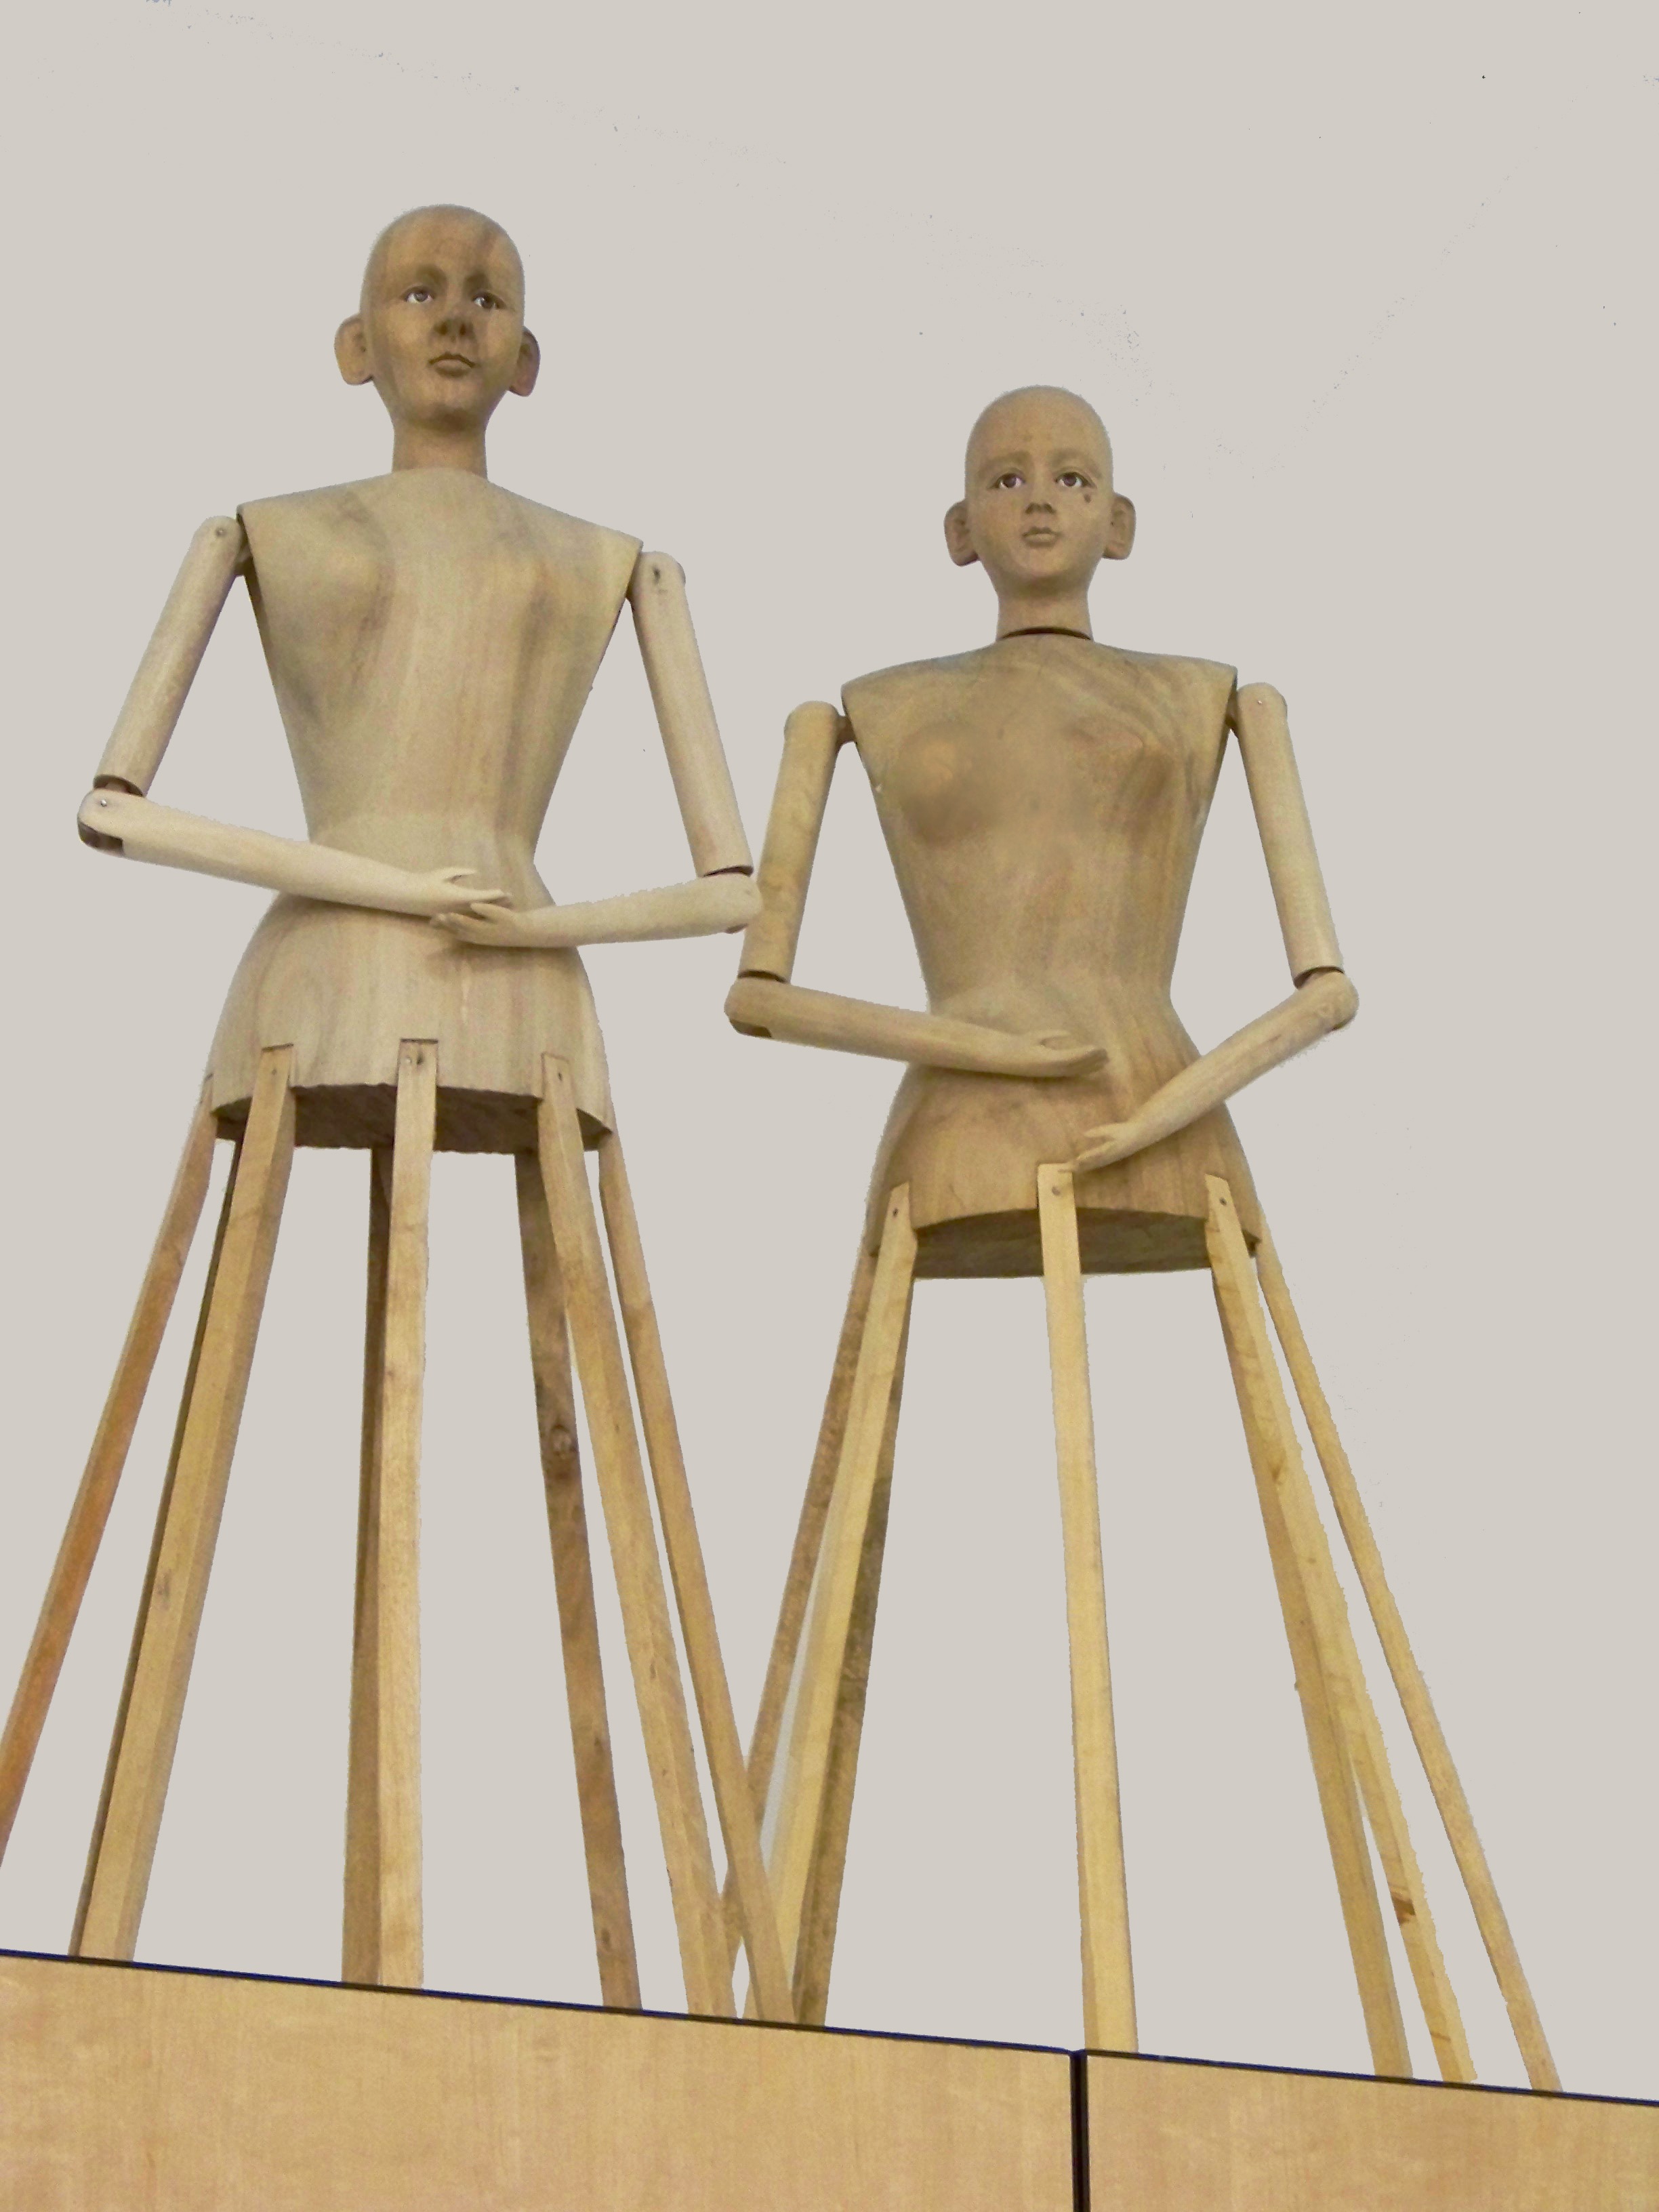
wood, antique, old, model, lighting, toy, sewing, mannequin, sculpture, art, illustration, design, wooden, manikin, manequin, seamstress